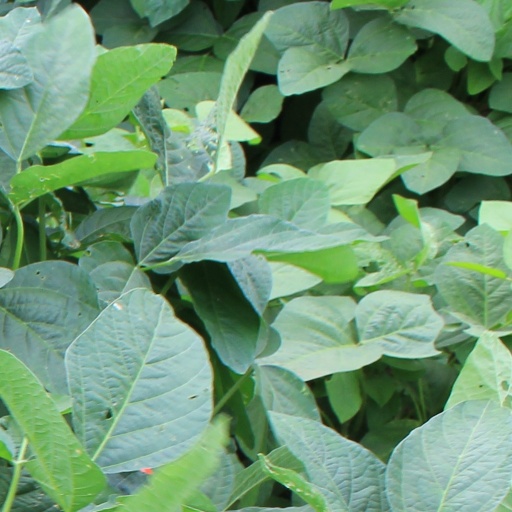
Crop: soybean